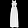
Label: Dress